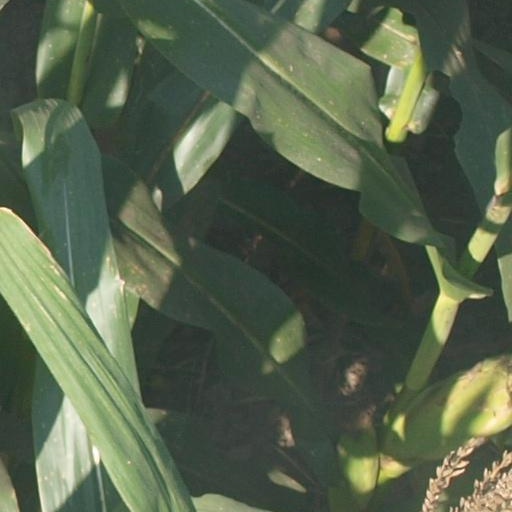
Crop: maize; corn